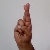
The image shows a hand gesture representing the letter 'R' in Indian Sign Language.